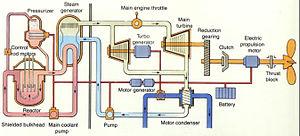
Le K48 est un type de réacteur nucléaire à eau pressurisée français d'une puissance thermique de 48 mégawatts pouvant donner aux sous-marins une puissance propulsive de 7 MW.
Le K15 est un type de réacteur à eau pressurisée - chaudière nucléaire - d'une puissance thermique de 150 mégawatts conçu par la société TechnicAtome au début des années 1980 pour équiper les sous-marins nucléaires de la classe Le Triomphant. Il a été développé après des essais au centre de Cadarache sur un prototype à terre : le réacteur de nouvelle génération. Par rapport aux réacteurs des sous-marins nucléaires de la classe Le Redoutable, le K15 est plus compact car le générateur de vapeur est situé juste au dessus du cœur du réacteur, ce qui limite le risque de rupture de la liaison cœur-générateur de vapeur des anciens réacteurs dits « à boucles ».